History of the Kingdom of Italy (1861–1946)

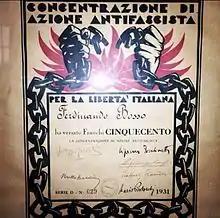
1931 badge of a member of Concentrazione Antifascista Italiana

Continuing indications of Italy's subordinate nature to Germany arose during the Greco-Italian War; the British air force prevented the Italian invasion and allowed the Greeks to push the Italians back to Albania. Mussolini had intended the war with Greece to prove to Germany that Italy was no minor power in the alliance but a capable empire which could hold its weight. Mussolini boasted to his government that he would even resign from being Italian if anyone found fighting the Greeks to be difficult. Hitler and the German government were frustrated with Italy's failing campaigns, but so was Mussolini. Mussolini, in private, angrily accused Italians on the battlefield of becoming "overcome with a crisis of artistic sentimentalism and throwing in the towel". Adolf Hitler decided that the increased British intervention in the conflict represented a threat to Germany's rear, while German build-up in the Balkans accelerated after Bulgaria joined the Axis on 1 March 1941. British ground forces began arriving in Greece the next day. This caused Hitler to come to the aid of his Axis ally. On 6 April, the Germans invaded northern Greece ("Operation Marita"). The Greeks had deployed the vast majority of their men into a mutually costly stalemate with the Italians on the Albanian front, leaving the fortified Metaxas Line with only a third of its authorized strength. Greek and British forces in northern Greece were overwhelmed and the Germans advanced rapidly west and south. In Albania, the Greek army made a belated withdrawal to avoid being cut off by the Germans but was followed up slowly by the Italians. Greece surrendered to German troops on 20 April 1941 and to the Italians on 23 April 1941. Greece was subsequently occupied by Bulgarian, German and Italian troops.